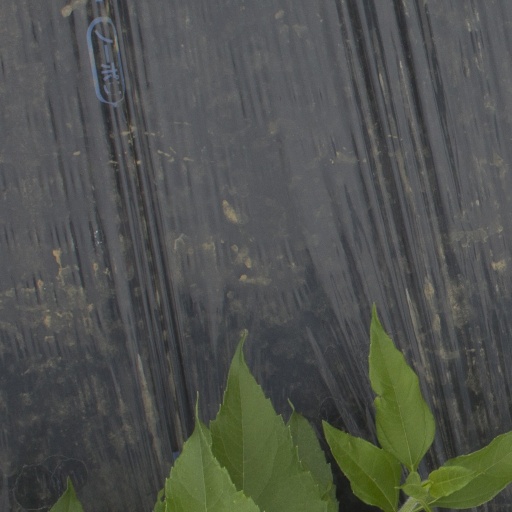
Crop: Jerusalem artichoke